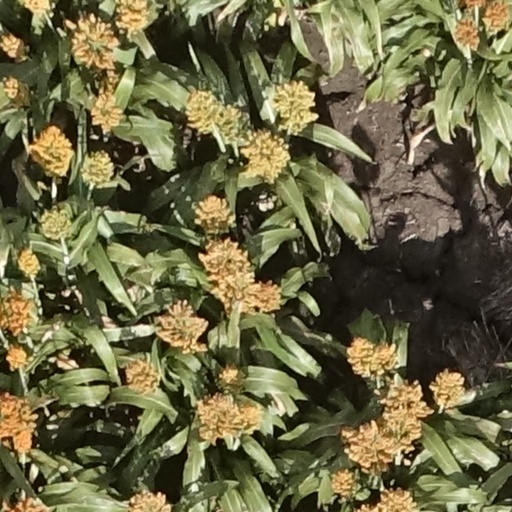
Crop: sorghum